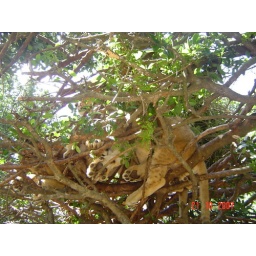
Baby lion cubs asleep in the tree